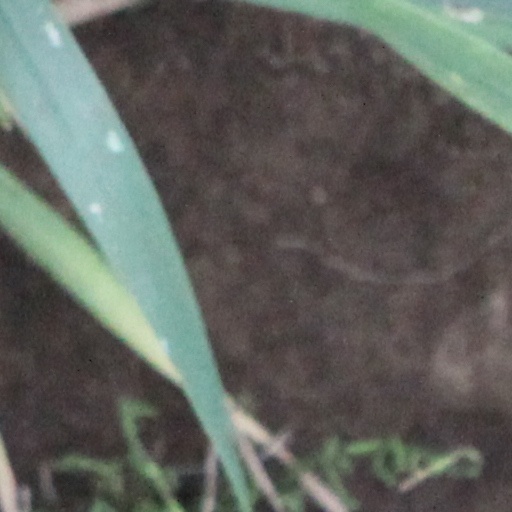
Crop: wheat